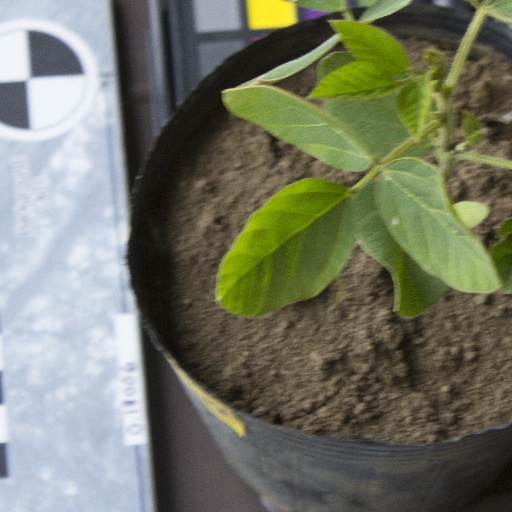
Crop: soybean